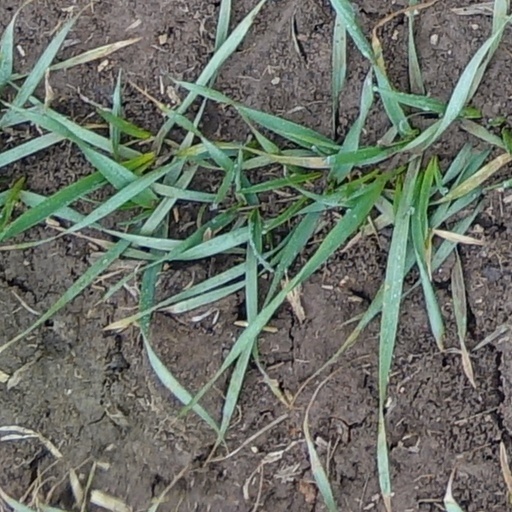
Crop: wheat